Abu Dis

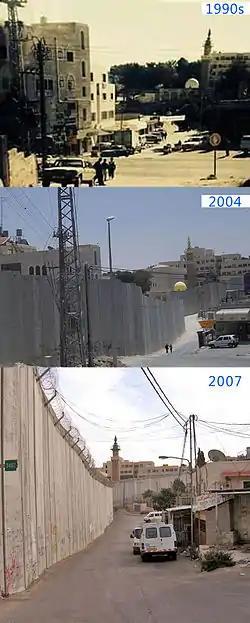
Israeli separation barrier at Abu Dis, 1990s – 2004–2007. This shows a portion of the barrier built by Israel in the West Bank. This part is in Abu Dis, Very close to the eastern part of Jerusalem, ~2 km from al-Aqsa Mosque. It is taken on the Israeli side of the wall, facing south. The local residents on both sides of the barrier at this point are predominantly Palestinian families.

Since the Six-Day War in 1967, Abu Dis has been under Israeli occupation. In the 1967 census it had a population of 2,640.